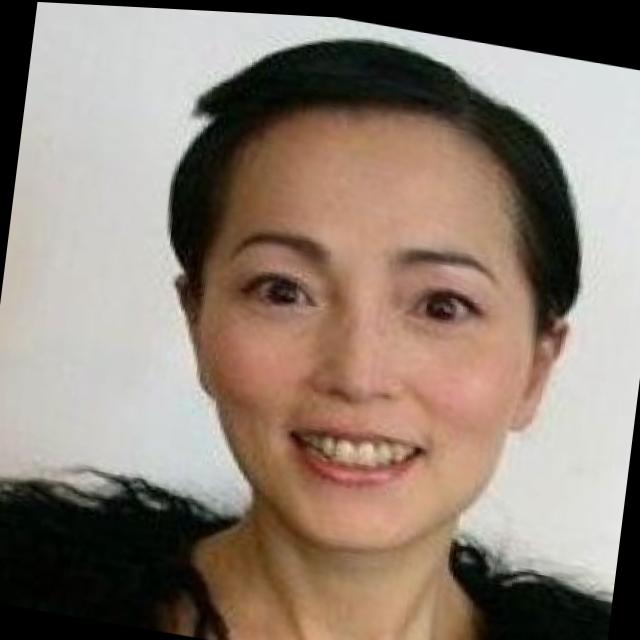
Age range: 45-64